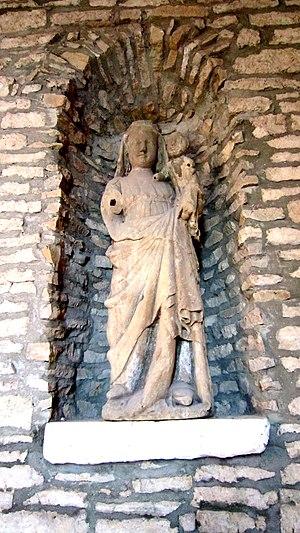
Eglise de Verdonnet Statue du XIV° provenant de l'abbatiale de l'ancien monastère du Puits de l'Orbe
L'ancienne abbaye du Puits d’Orbe était une abbaye bénédictine féminine située entre Verdonnet et Asnières-en-Montagne au nord de la Bourgogne dans le département de la Côte-d'Or.